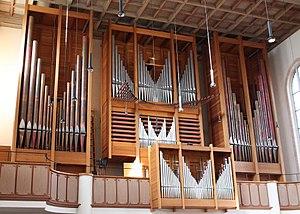
Rieger Orgelbau est une entreprise de facture d'orgue autrichienne fondée par Franz Rieger en 1845 à Jägerndorf, devenu aujourd'hui Krnov en République tchèque. Elle a aujourd'hui son siège à Schwarzach, tandis qu'elle conserve un autre atelier à Krnov.